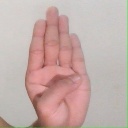
अक्षर: ब